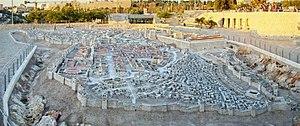
Maquette de Jérusalem à l'époque du Second Temple, au Musée d'Israël.